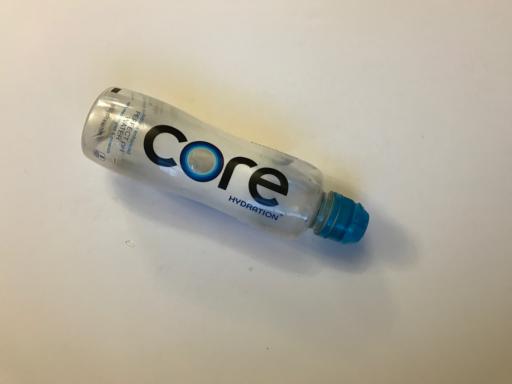
Label: plastic